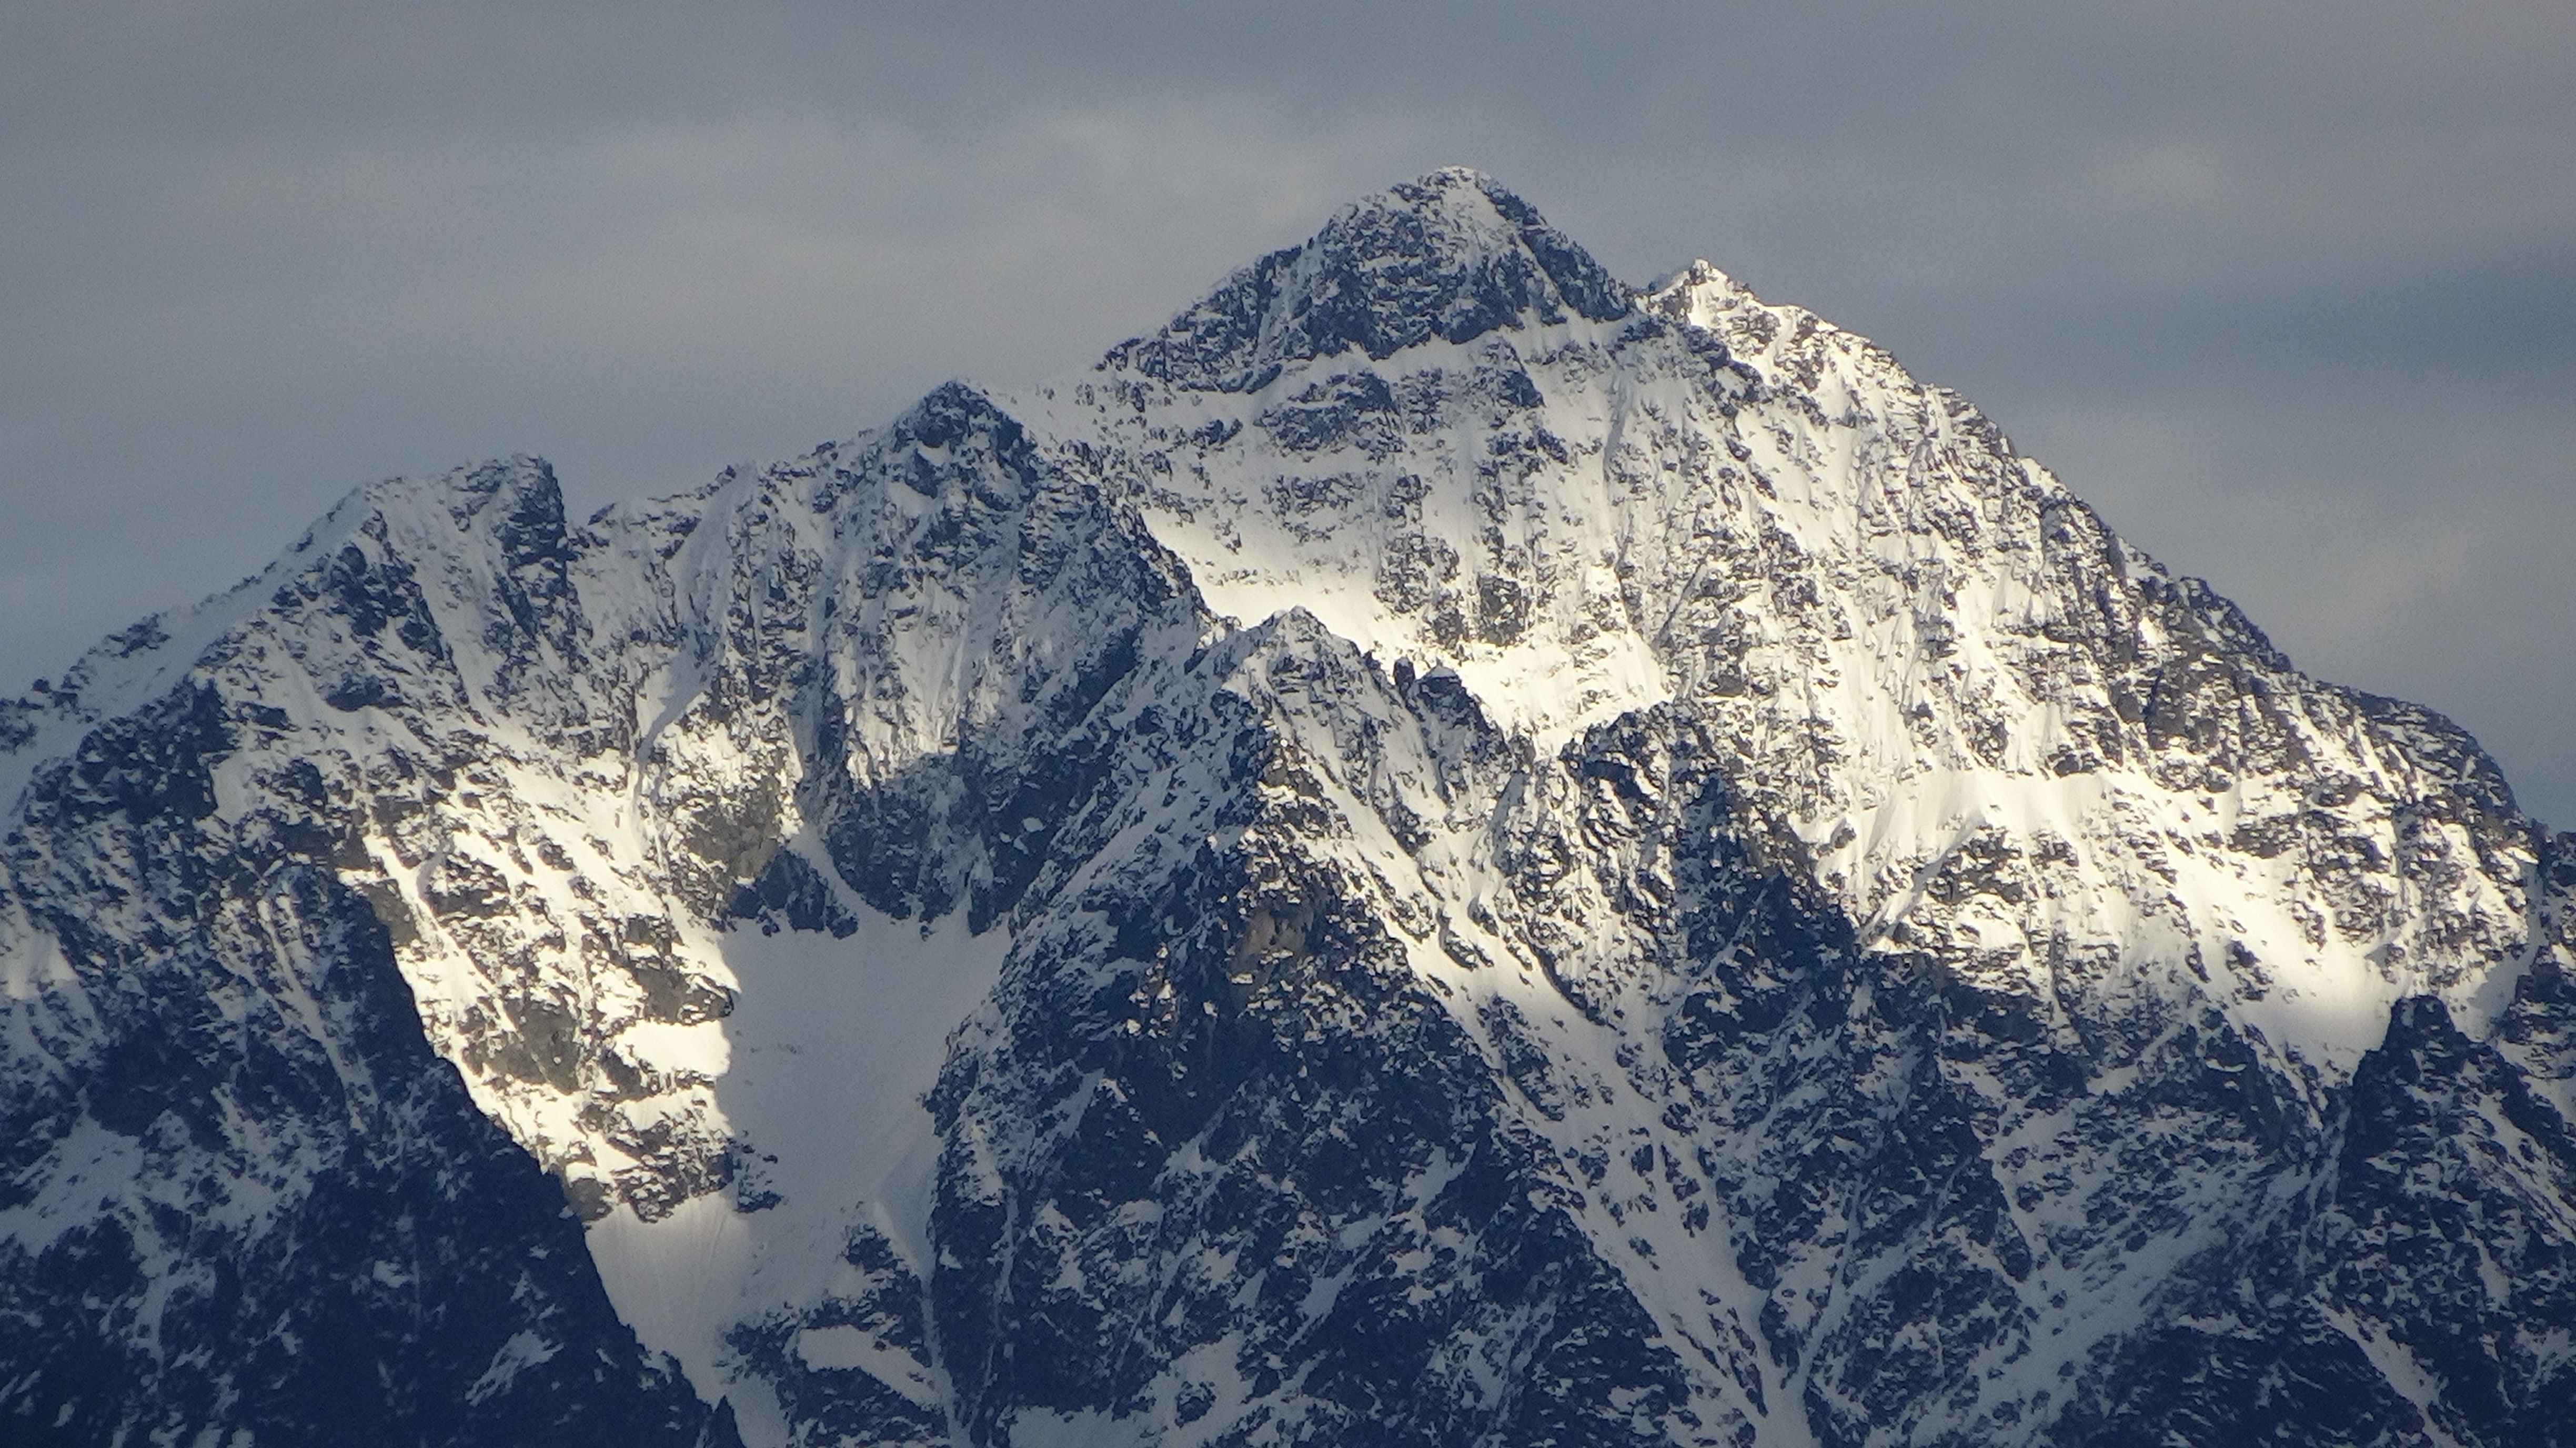
landscape, nature, mountain, snow, winter, mountain range, weather, ridge, summit, mountaineering, mountains, alps, cirque, top, tatry, landform, the high tatras, ski mountaineering, geographical feature, mountainous landforms, geological phenomenon